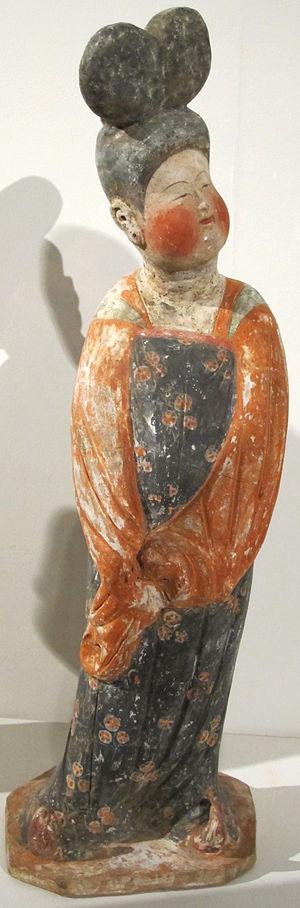
La dynastie Tang est une dynastie chinoise précédée par la dynastie Sui et suivie par la période des Cinq Dynasties et des Dix Royaumes. Elle a été fondée par la famille Li, qui prit le pouvoir durant le déclin et la chute de l'empire Sui.